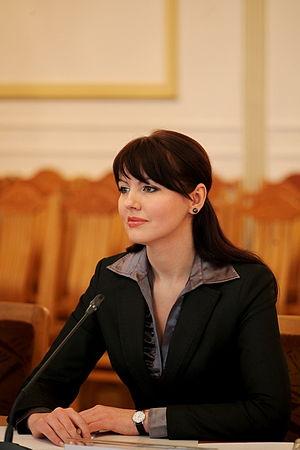
Nina Viktorova Chtanski est une femme politique transnistrienne, ministre des Affaires étrangères depuis le 24 janvier 2012, jusqu'en courant 2015, elle démissionna pour épouser le chef d'état actuel Monsieur Evgueni Chevchuk avec lequel elle a un enfant quelques mois plus tard.